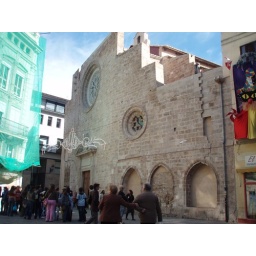
facade of some building somewhere in some street